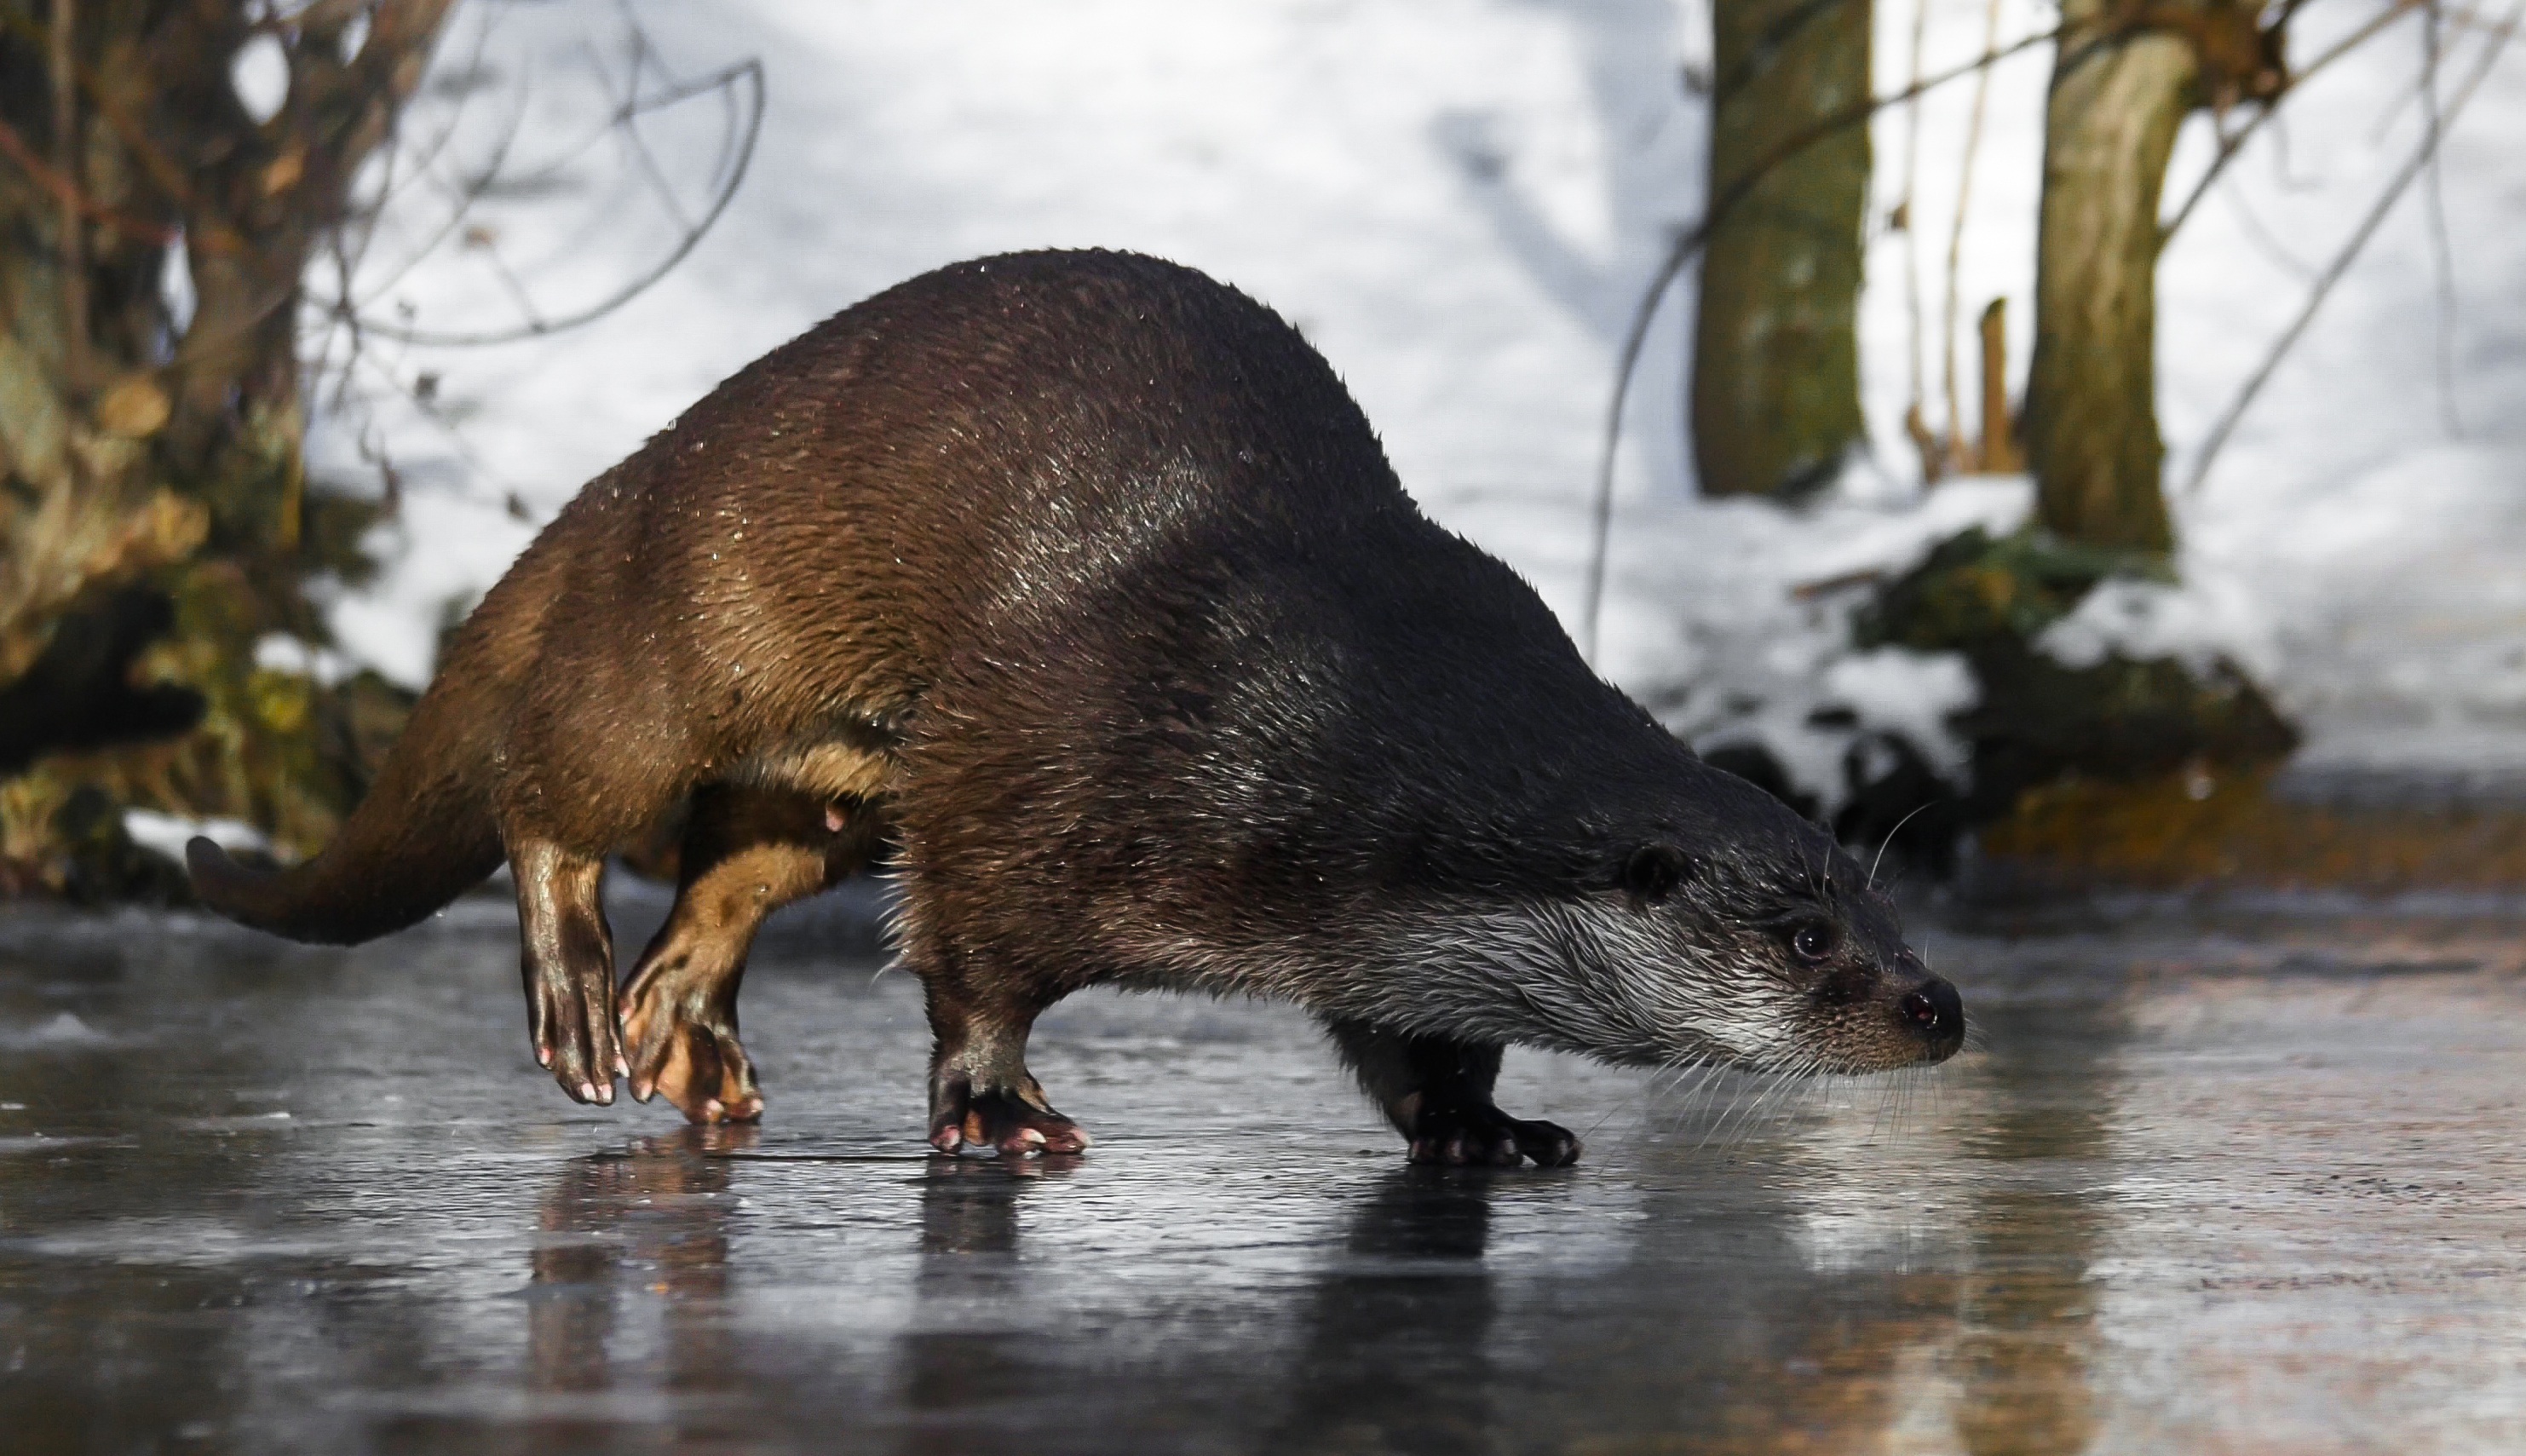
water, winter, run, animal, wildlife, ice, zoo, fur, mammal, predator, fauna, vertebrate, hunt, otter, mink, slip, mustelidae